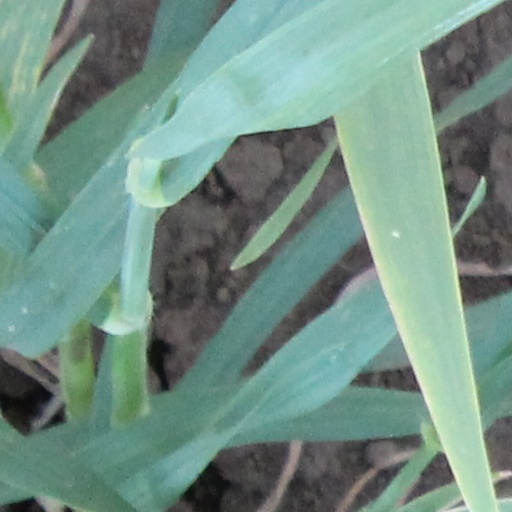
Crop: wheat